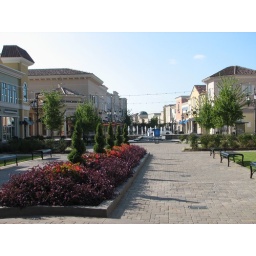
bridge street mall in madison al me and travsi